Guangzhou–Kowloon through train

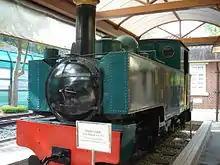
Steam locomotive W.G. Bagnall 0-4-4T, used in former Sha Tau Kok Branch Line.

The original line of the Chinese section was called Kowloon-Canton Railway Corporation (KCR) and the British section was called Kowloon–Canton Railway (KCR), which later stretched a rapid transit network in the other New Territories regions in Hong Kong. The engineering partnership Messrs Arthur John Barry and John Wolfe-Barry were Consulting Engineers to the project.